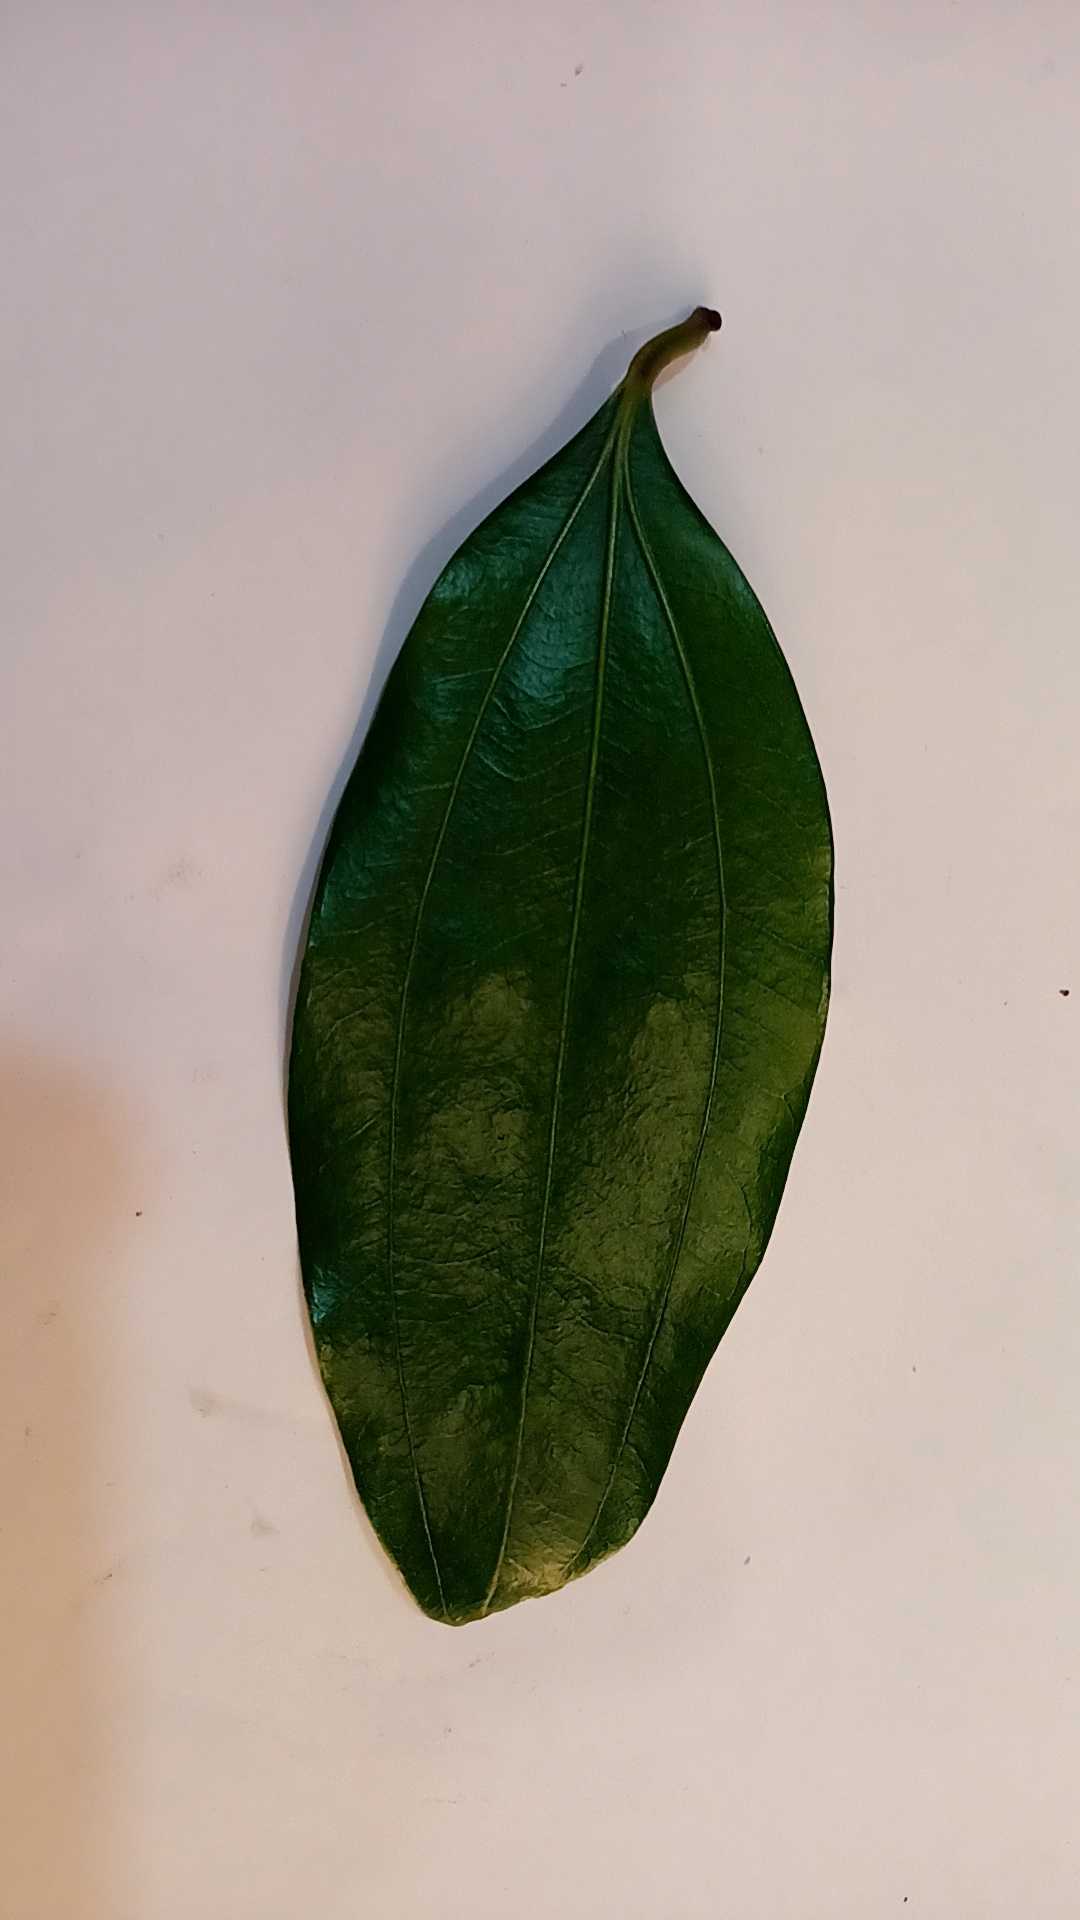
Label: Healthy